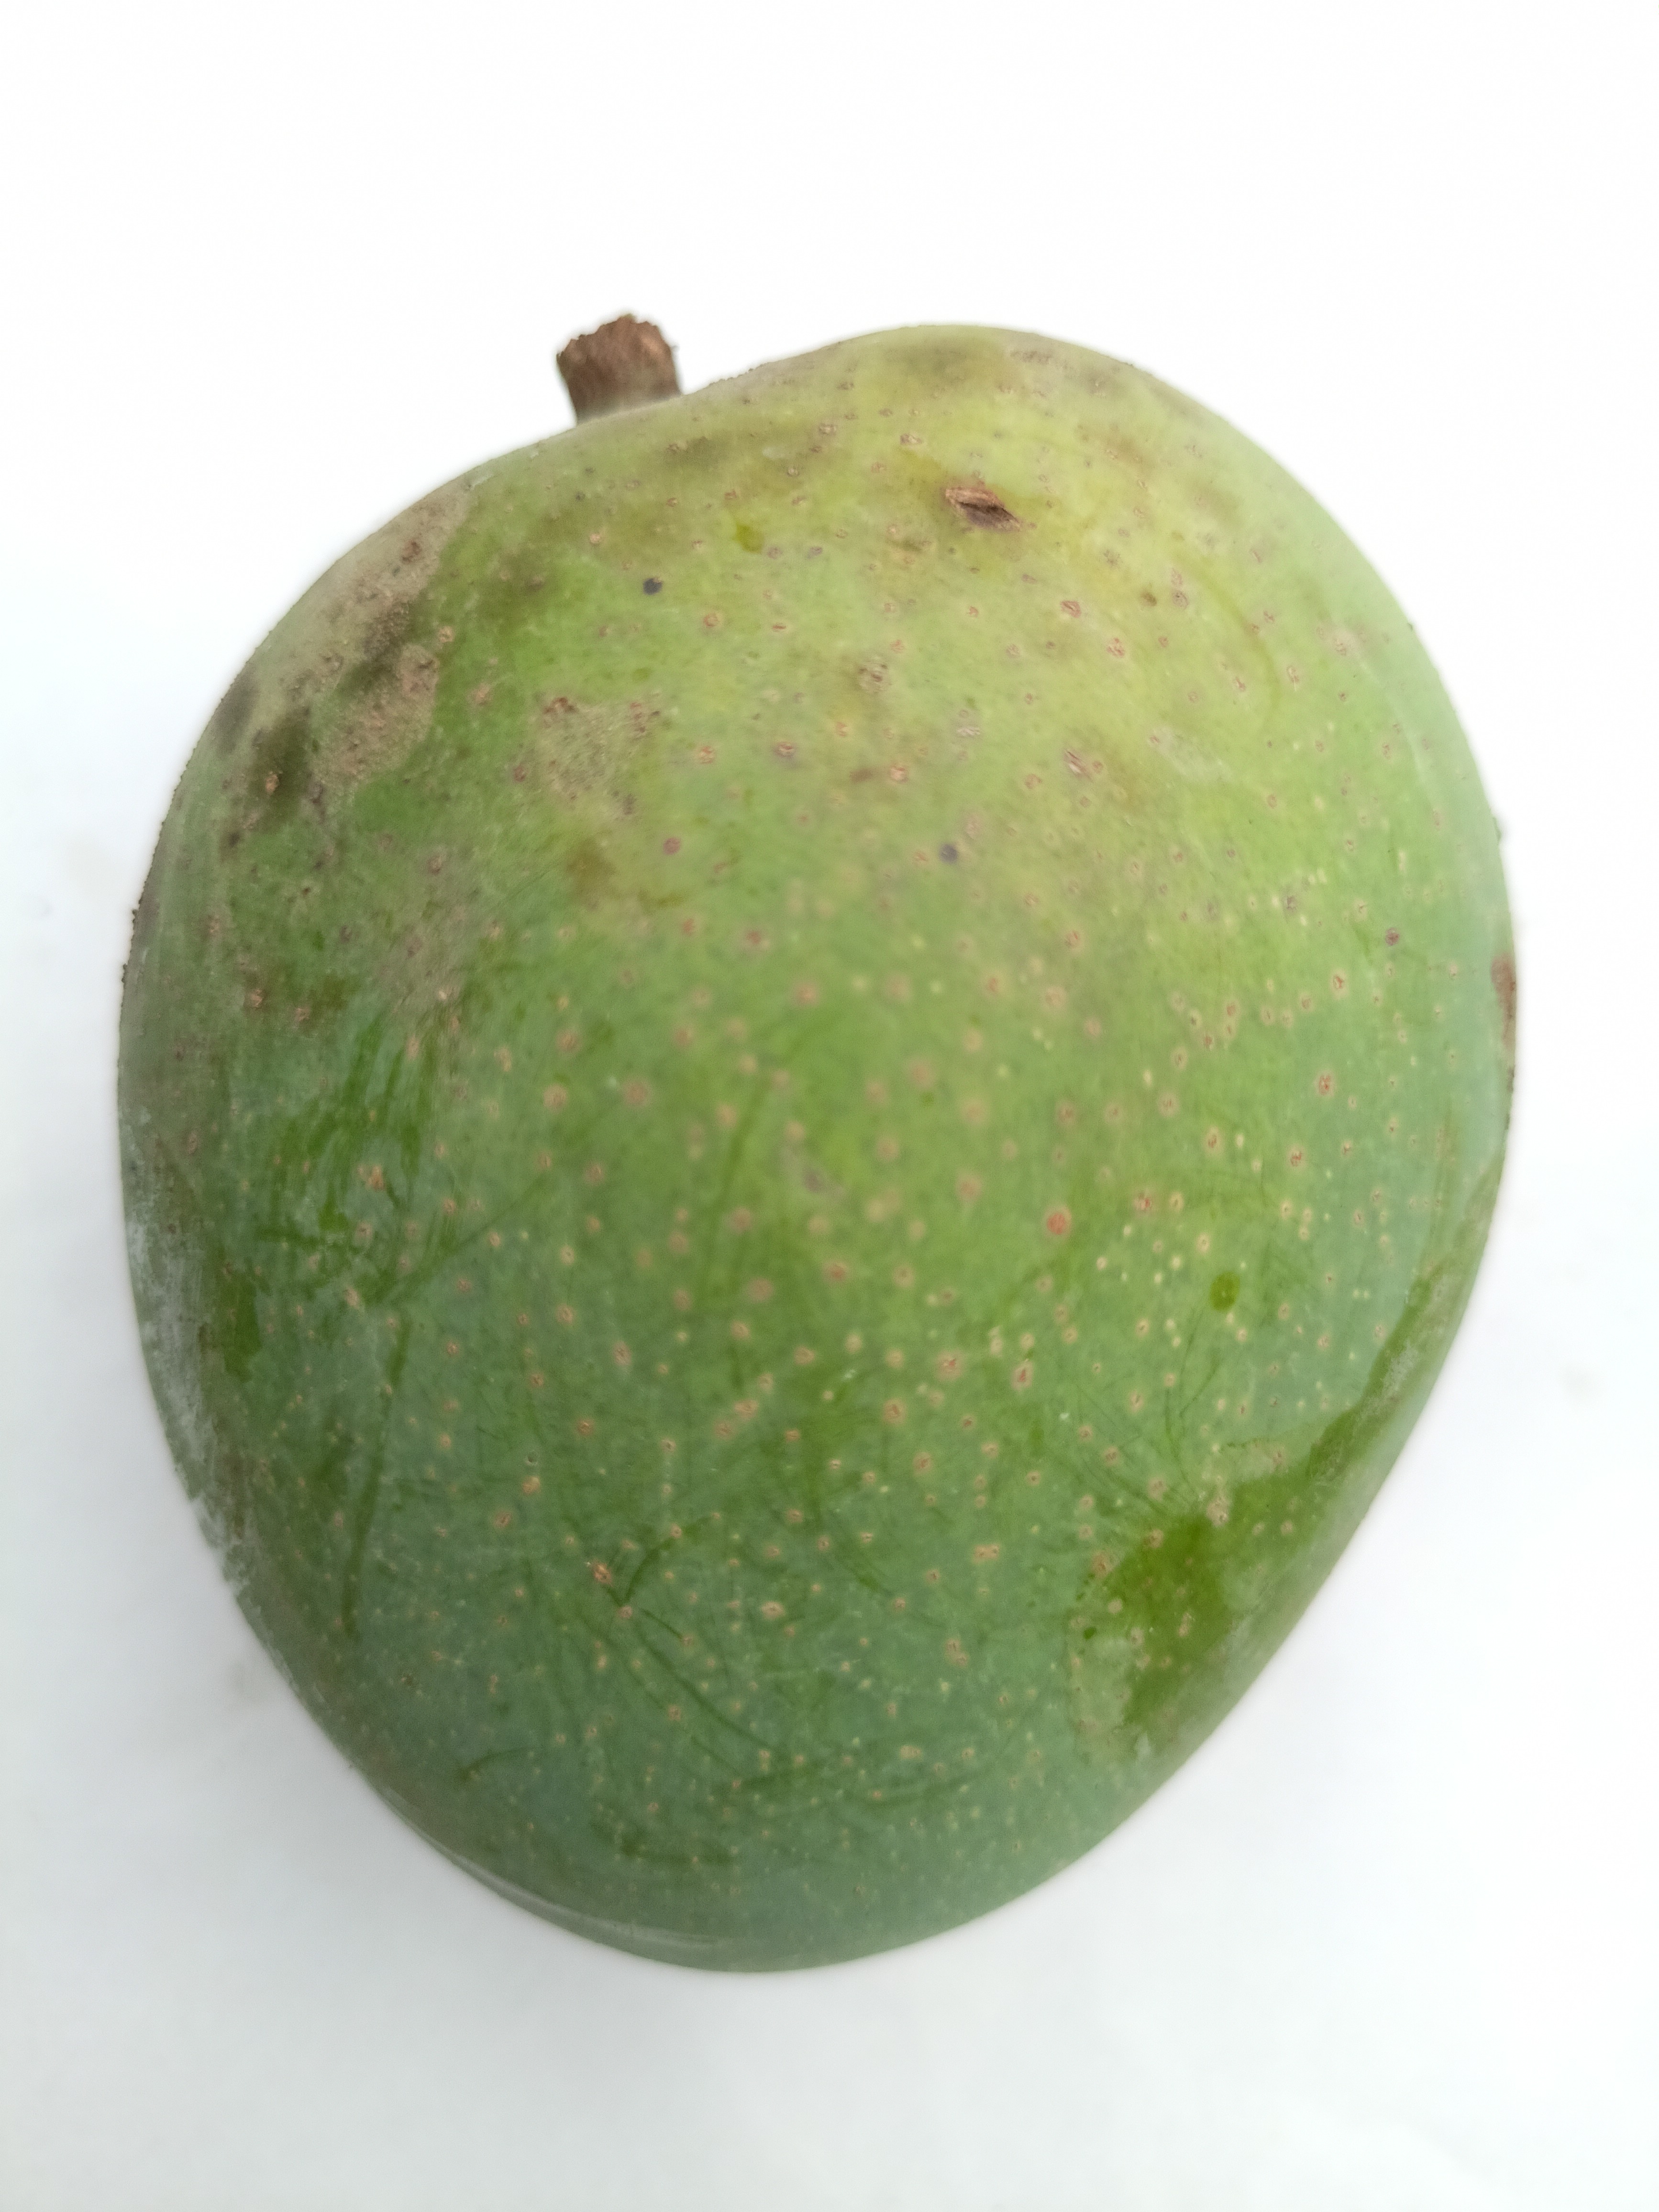
Mango variety: Khrishapat